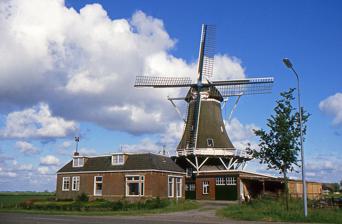
Building: De Korenaar, Sexbierum
Country: Netherlands
Year built: 1868
De Korenaar, Sexbierum De Korenaar, 1985 Origin Mill name De Korenaar Mill location Hearewei 30, 8855 AZDJ Sexbierum Coordinates 53°13′19″N 5°29′20″E / 53.22194°N 5.48889°E / 53.22194; 5.48889 Operator(s) Private Year built 1868 Information Purpose Corn mill , formerly also a pearl barley mill Type Smock mill Storeys Three storey smock Base storeys Two storey base Smock sides Eight sides No. of sails Four sails Type of sails Common sails Windshaft Cast iron Winding Tailpole and winch No. of pairs of millstones Two pairs Size of millstones 1.50 metres (4 ft 11 in) diameter De Korenaar (English: The Ear of Corn ) is a smock mill in Sexbierum , Friesland , Netherlands which was built in 1868 and is in working order. The mill is listed as a Rijksmonument . History De Korenaar was built in 1868, replacing a mill that had burnt down in 1867. It is a corn mill , but was also formerly a pearl barley mill. The mill was restored in 1990-91 by millwright Hiemstra of Tzummarum , Friesland. The mill is listed as a Rijksmonument , No. 8648. Description For an explanation of the various items of machinery, see Mill machinery . De Korenaar is what the Dutch describe as a "Stellingmolen". It is a smock mill on a brick base. The stage is 5.95 metres (19 ft 6 in) above ground level. The smock and cap are thatched . The mill is winded by tailpole and winch. The sails are Common sails . One pair has a span of 21.72 metres (71 ft 3 in), the other pair span 21.82 metres (71 ft 7 in). The sails are carried on a cast-iron windshaft . The windshaft also carries the brake wheel , which has 57 cogs. This drives the wallower (28 cogs) at  the top of the upright shaft . At the bottom of the upright shaft is the great spur wheel , which has 100 cogs. The great spur wheel drives a pair of French Burr millstones via a lantern pinion stone nut which has 24 staves and a pair of Cullen millstones via a lantern pinion stone nut which has 26 staves. The millstones are 1.50 metres (4 ft 11 in) diameter. Public access De Korenaar is open to the public on Saturdays between 11:00 and 17:00, Sundays between 13:00 and 17:00, or by appointment. External links De Korenaar website References Wikimedia Commons has media related to De Korenaar, Sexbierum . Dutch Rijksmonument 8648